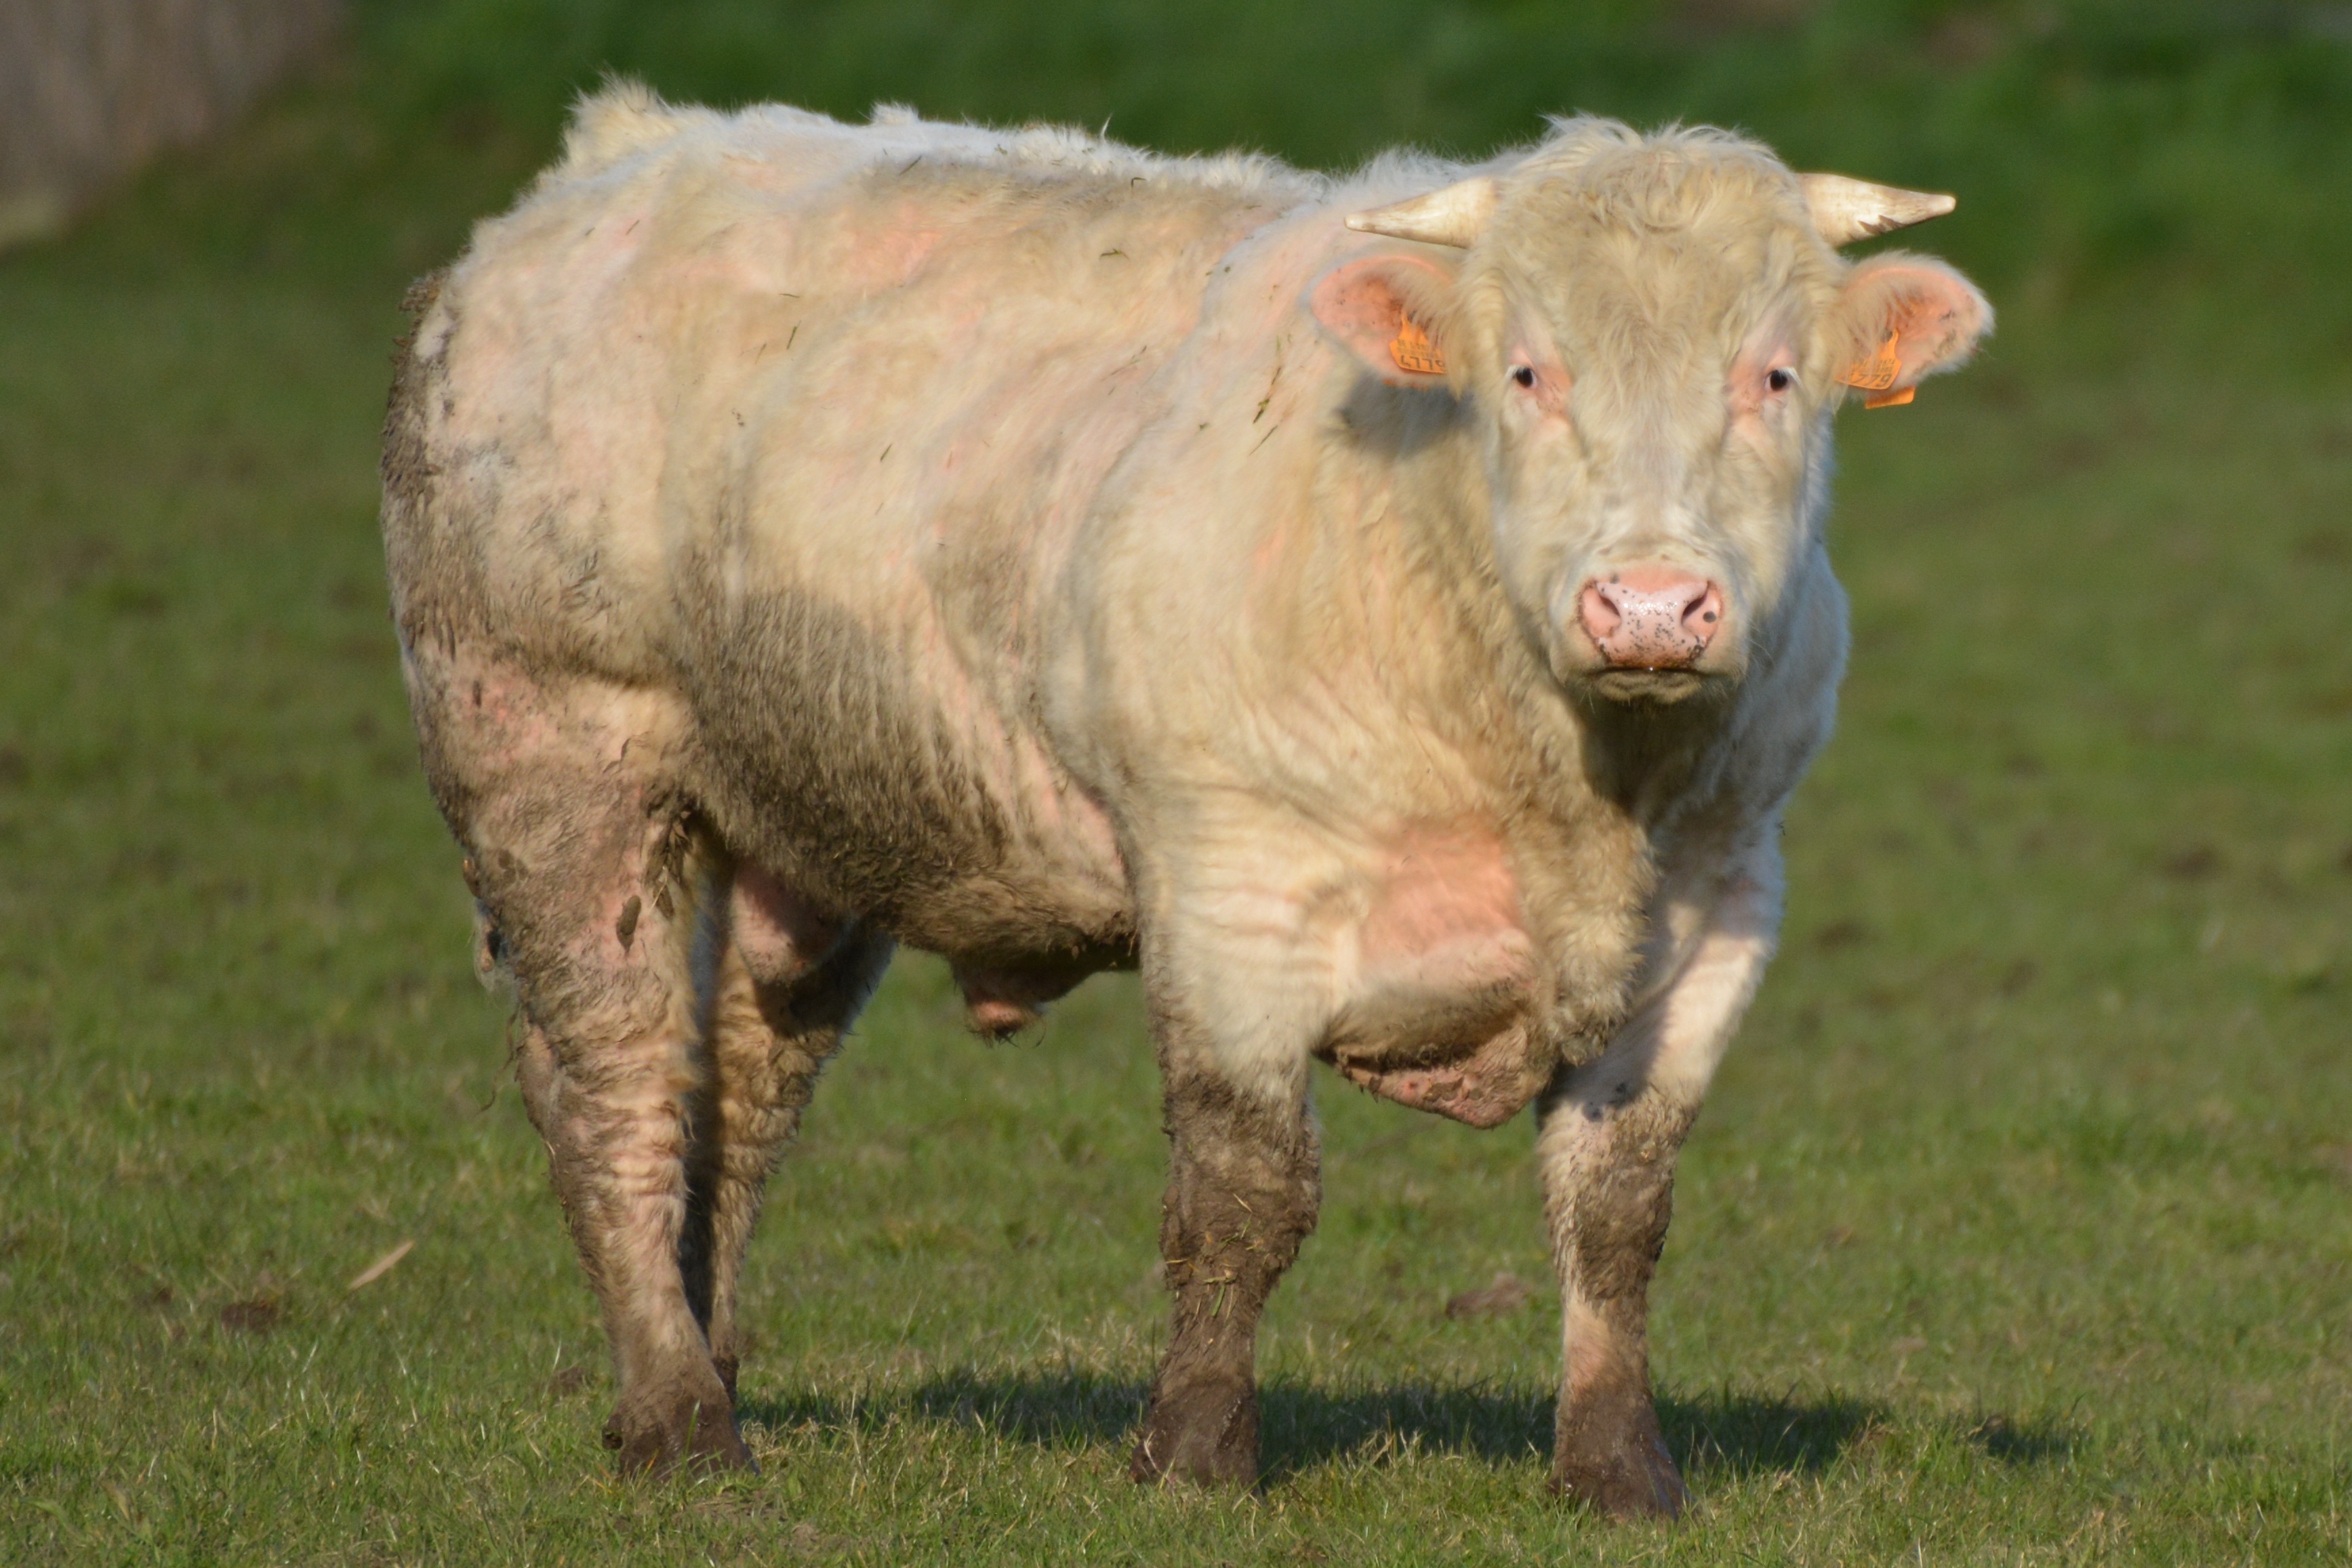
nature, grass, field, farm, meadow, animal, horn, cow, pasture, grazing, sheep, mammal, beef, fauna, calf, bull, grassland, vertebrate, cattle like mammal, cow goat family